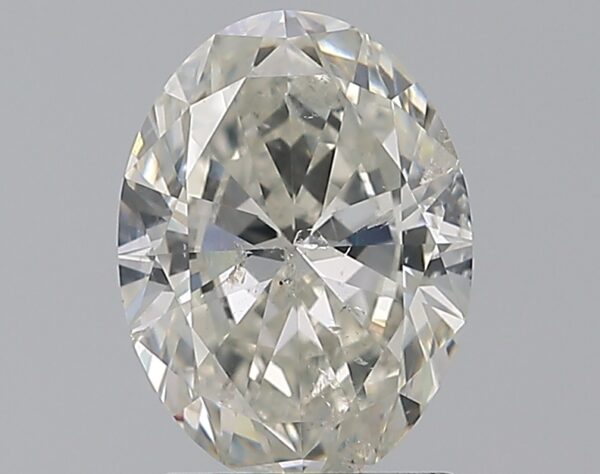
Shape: oval
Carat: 1.51
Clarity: SI2
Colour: I
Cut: EX
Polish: VG
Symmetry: VG
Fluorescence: N
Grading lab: IGI
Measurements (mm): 8.81 x 6.54 x 3.86